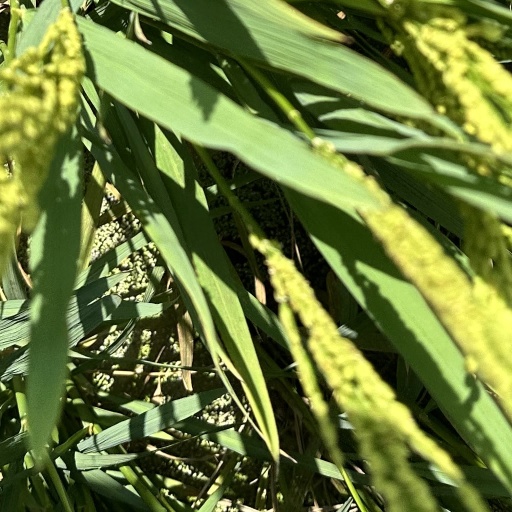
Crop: rice